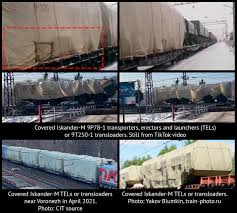
Label: Air Defense